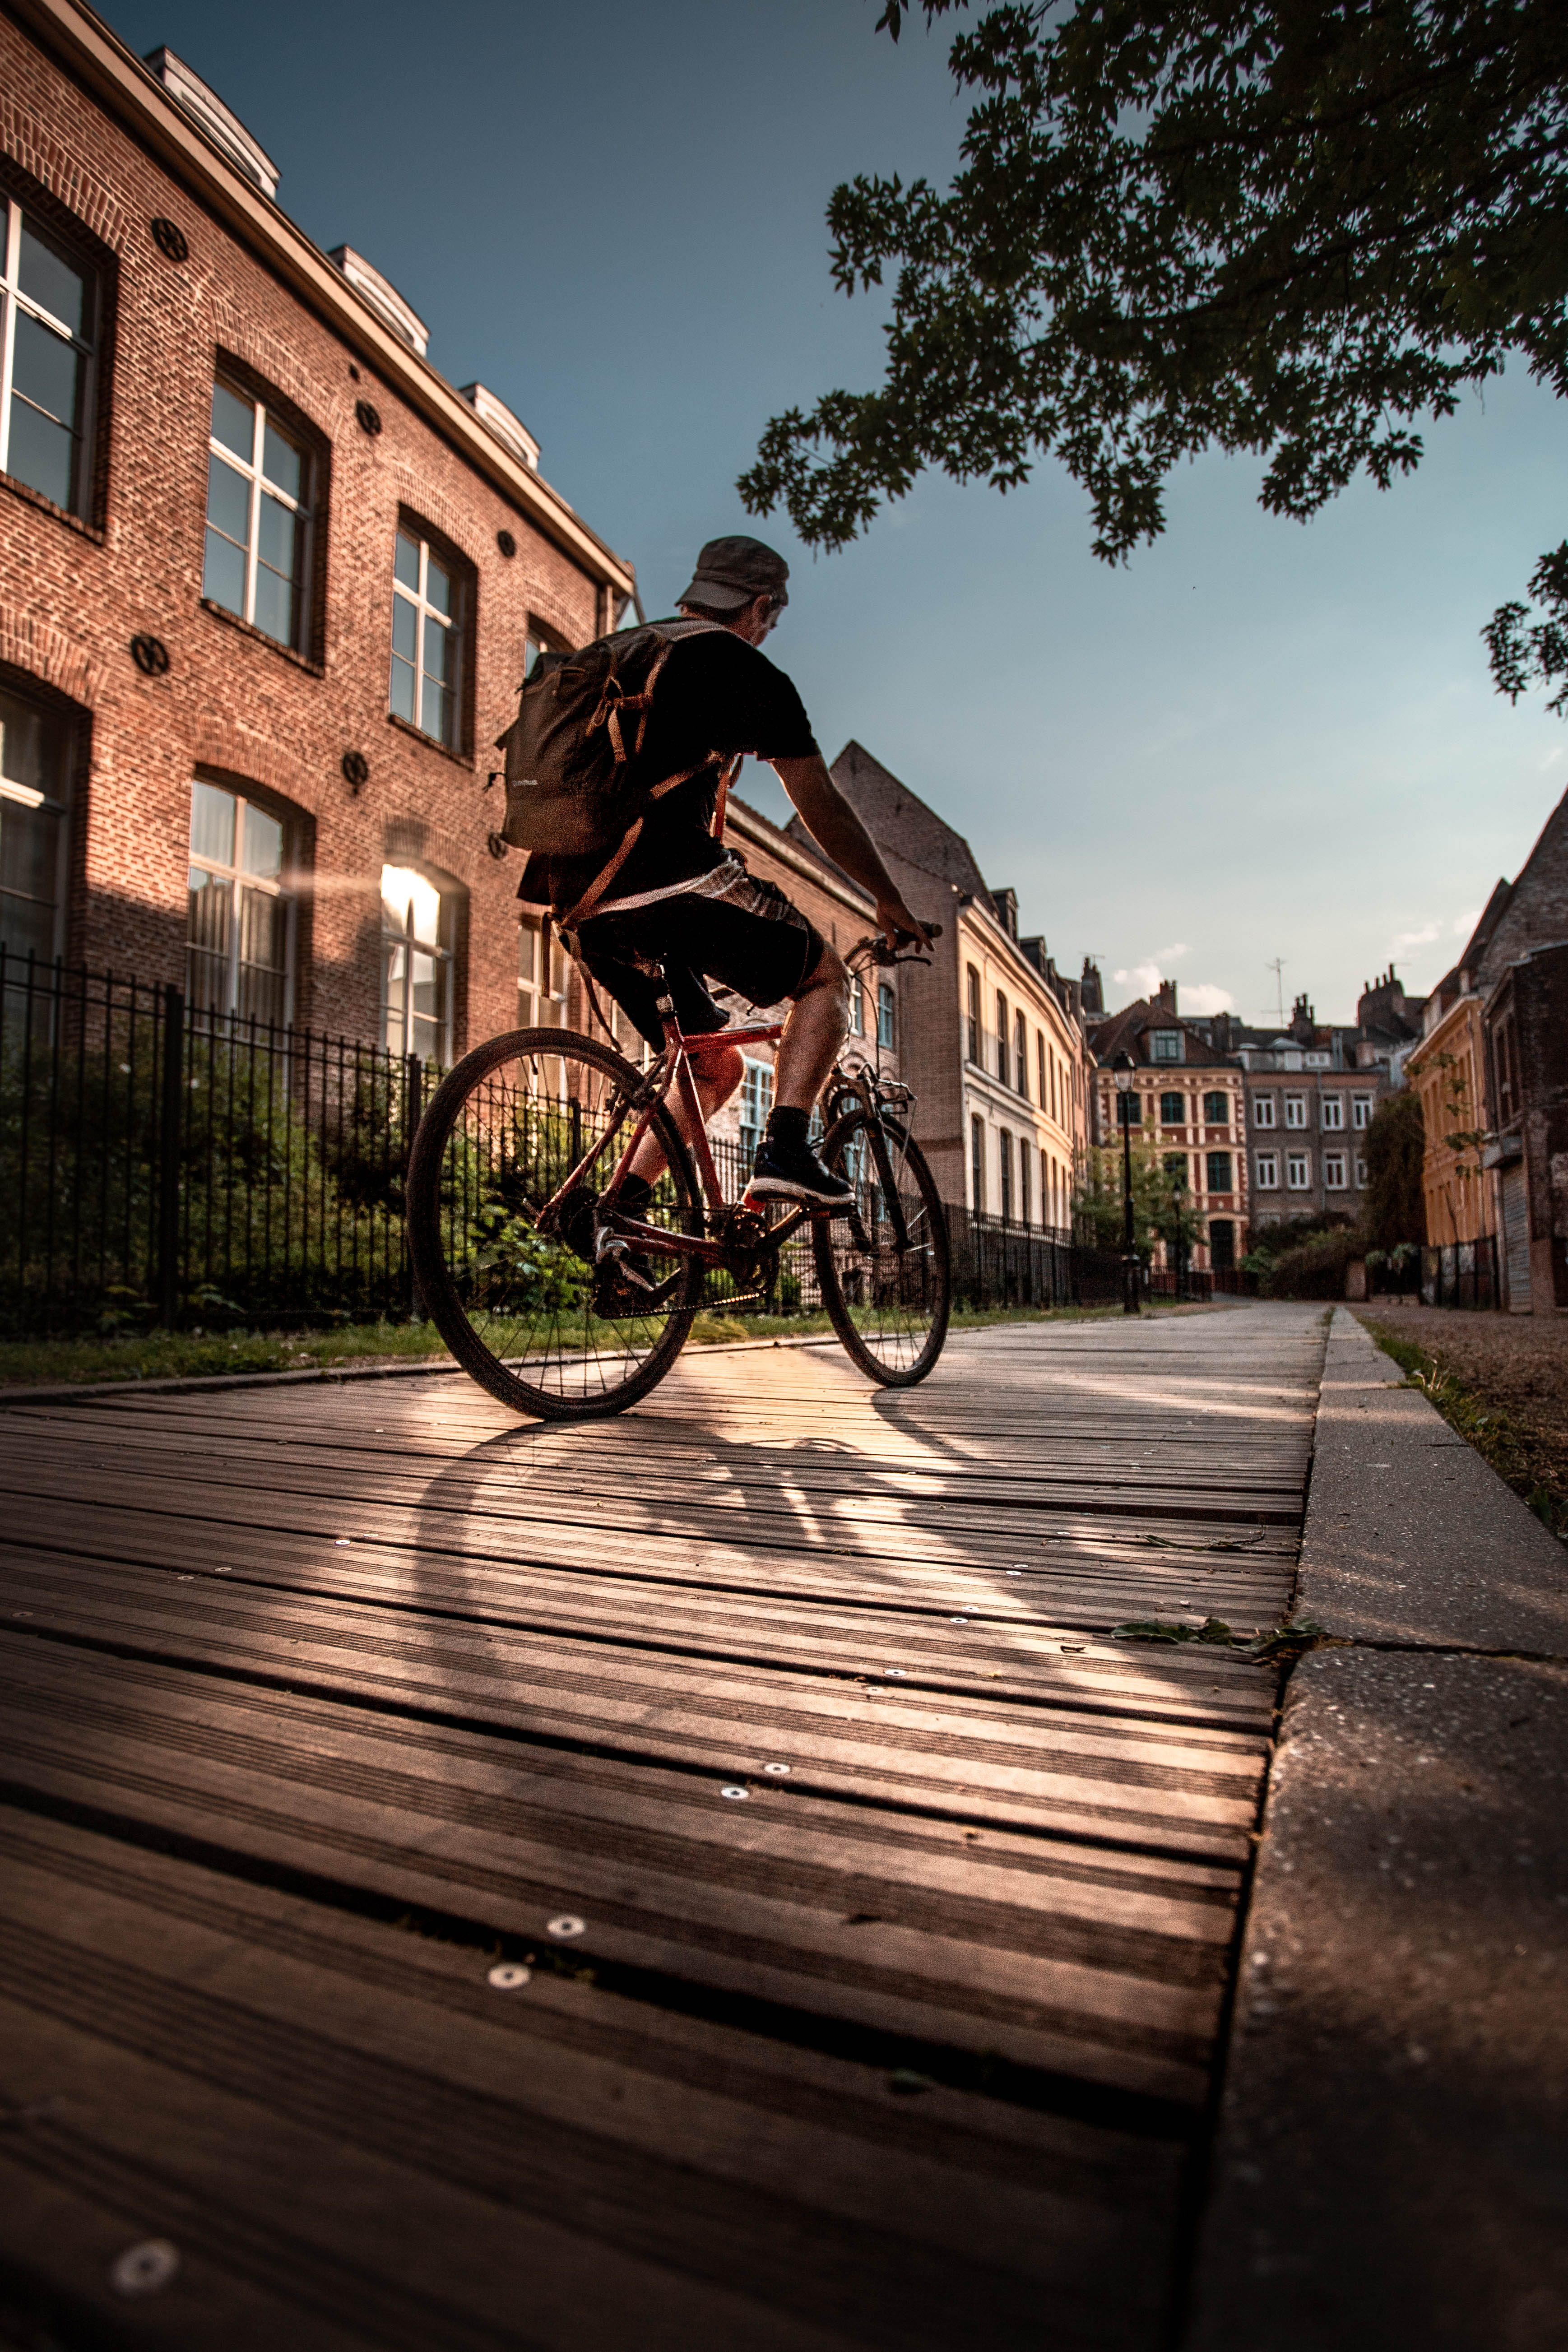
cycle sport, bicycle, freestyle bmx, sky, vehicle, cycling, urban area, flatland bmx, bmx bike, recreation, bicycle motocross, tree, mountain bike, sports equipment, architecture, street, cloud, city, sports, road, cobblestone, bicycle pedal, rolling, house, road surface, extreme sport